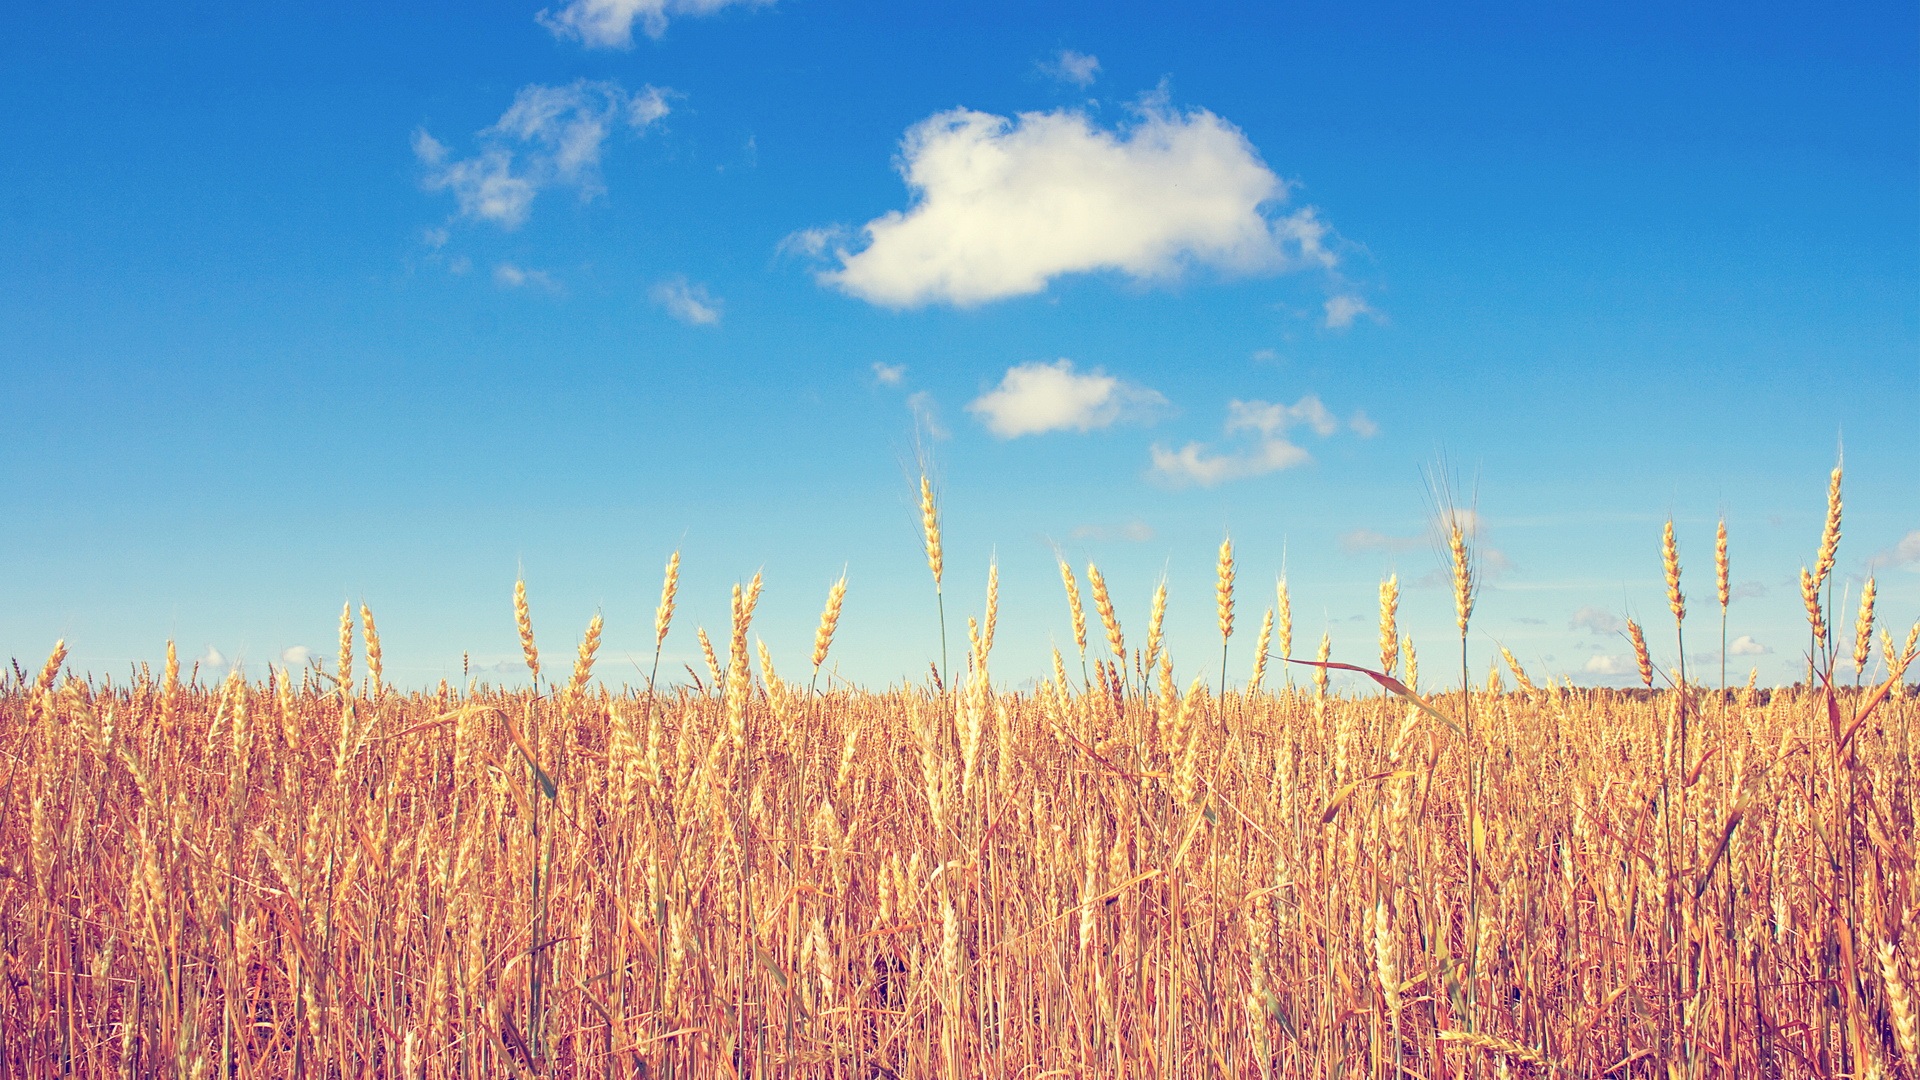
grass, horizon, plant, sky, field, meadow, wheat, prairie, sunlight, food, crop, agriculture, plain, clouds, grassland, plateau, ecosystem, steppe, the scenery, flowering plant, grass family, land plant